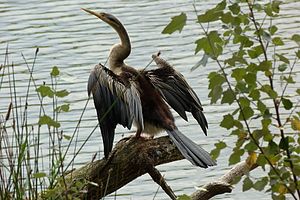
Australsk slangehalsfugl
Australsk slangehalsfugl er en slangehalsfugl, der lever i Australien, Ny Guinea og det østlige Indonesien.